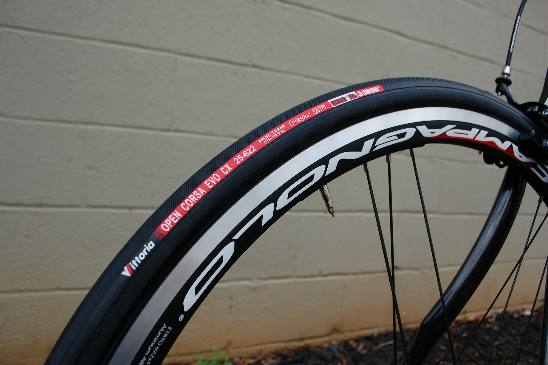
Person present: No